The Great Detective (film)

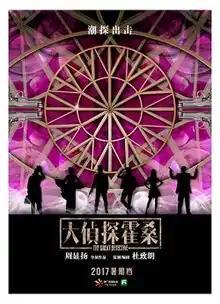
Teaser poster

The Great Detective is a Chinese fantasy suspense detective film directed by Roy Chow, starring Han Geng, Yin Zheng and Zhang Huiwen, it is based on the "Huo Sang Detective Stories" by Cheng Xiaoqing. It was released in China on January 25, 2019.